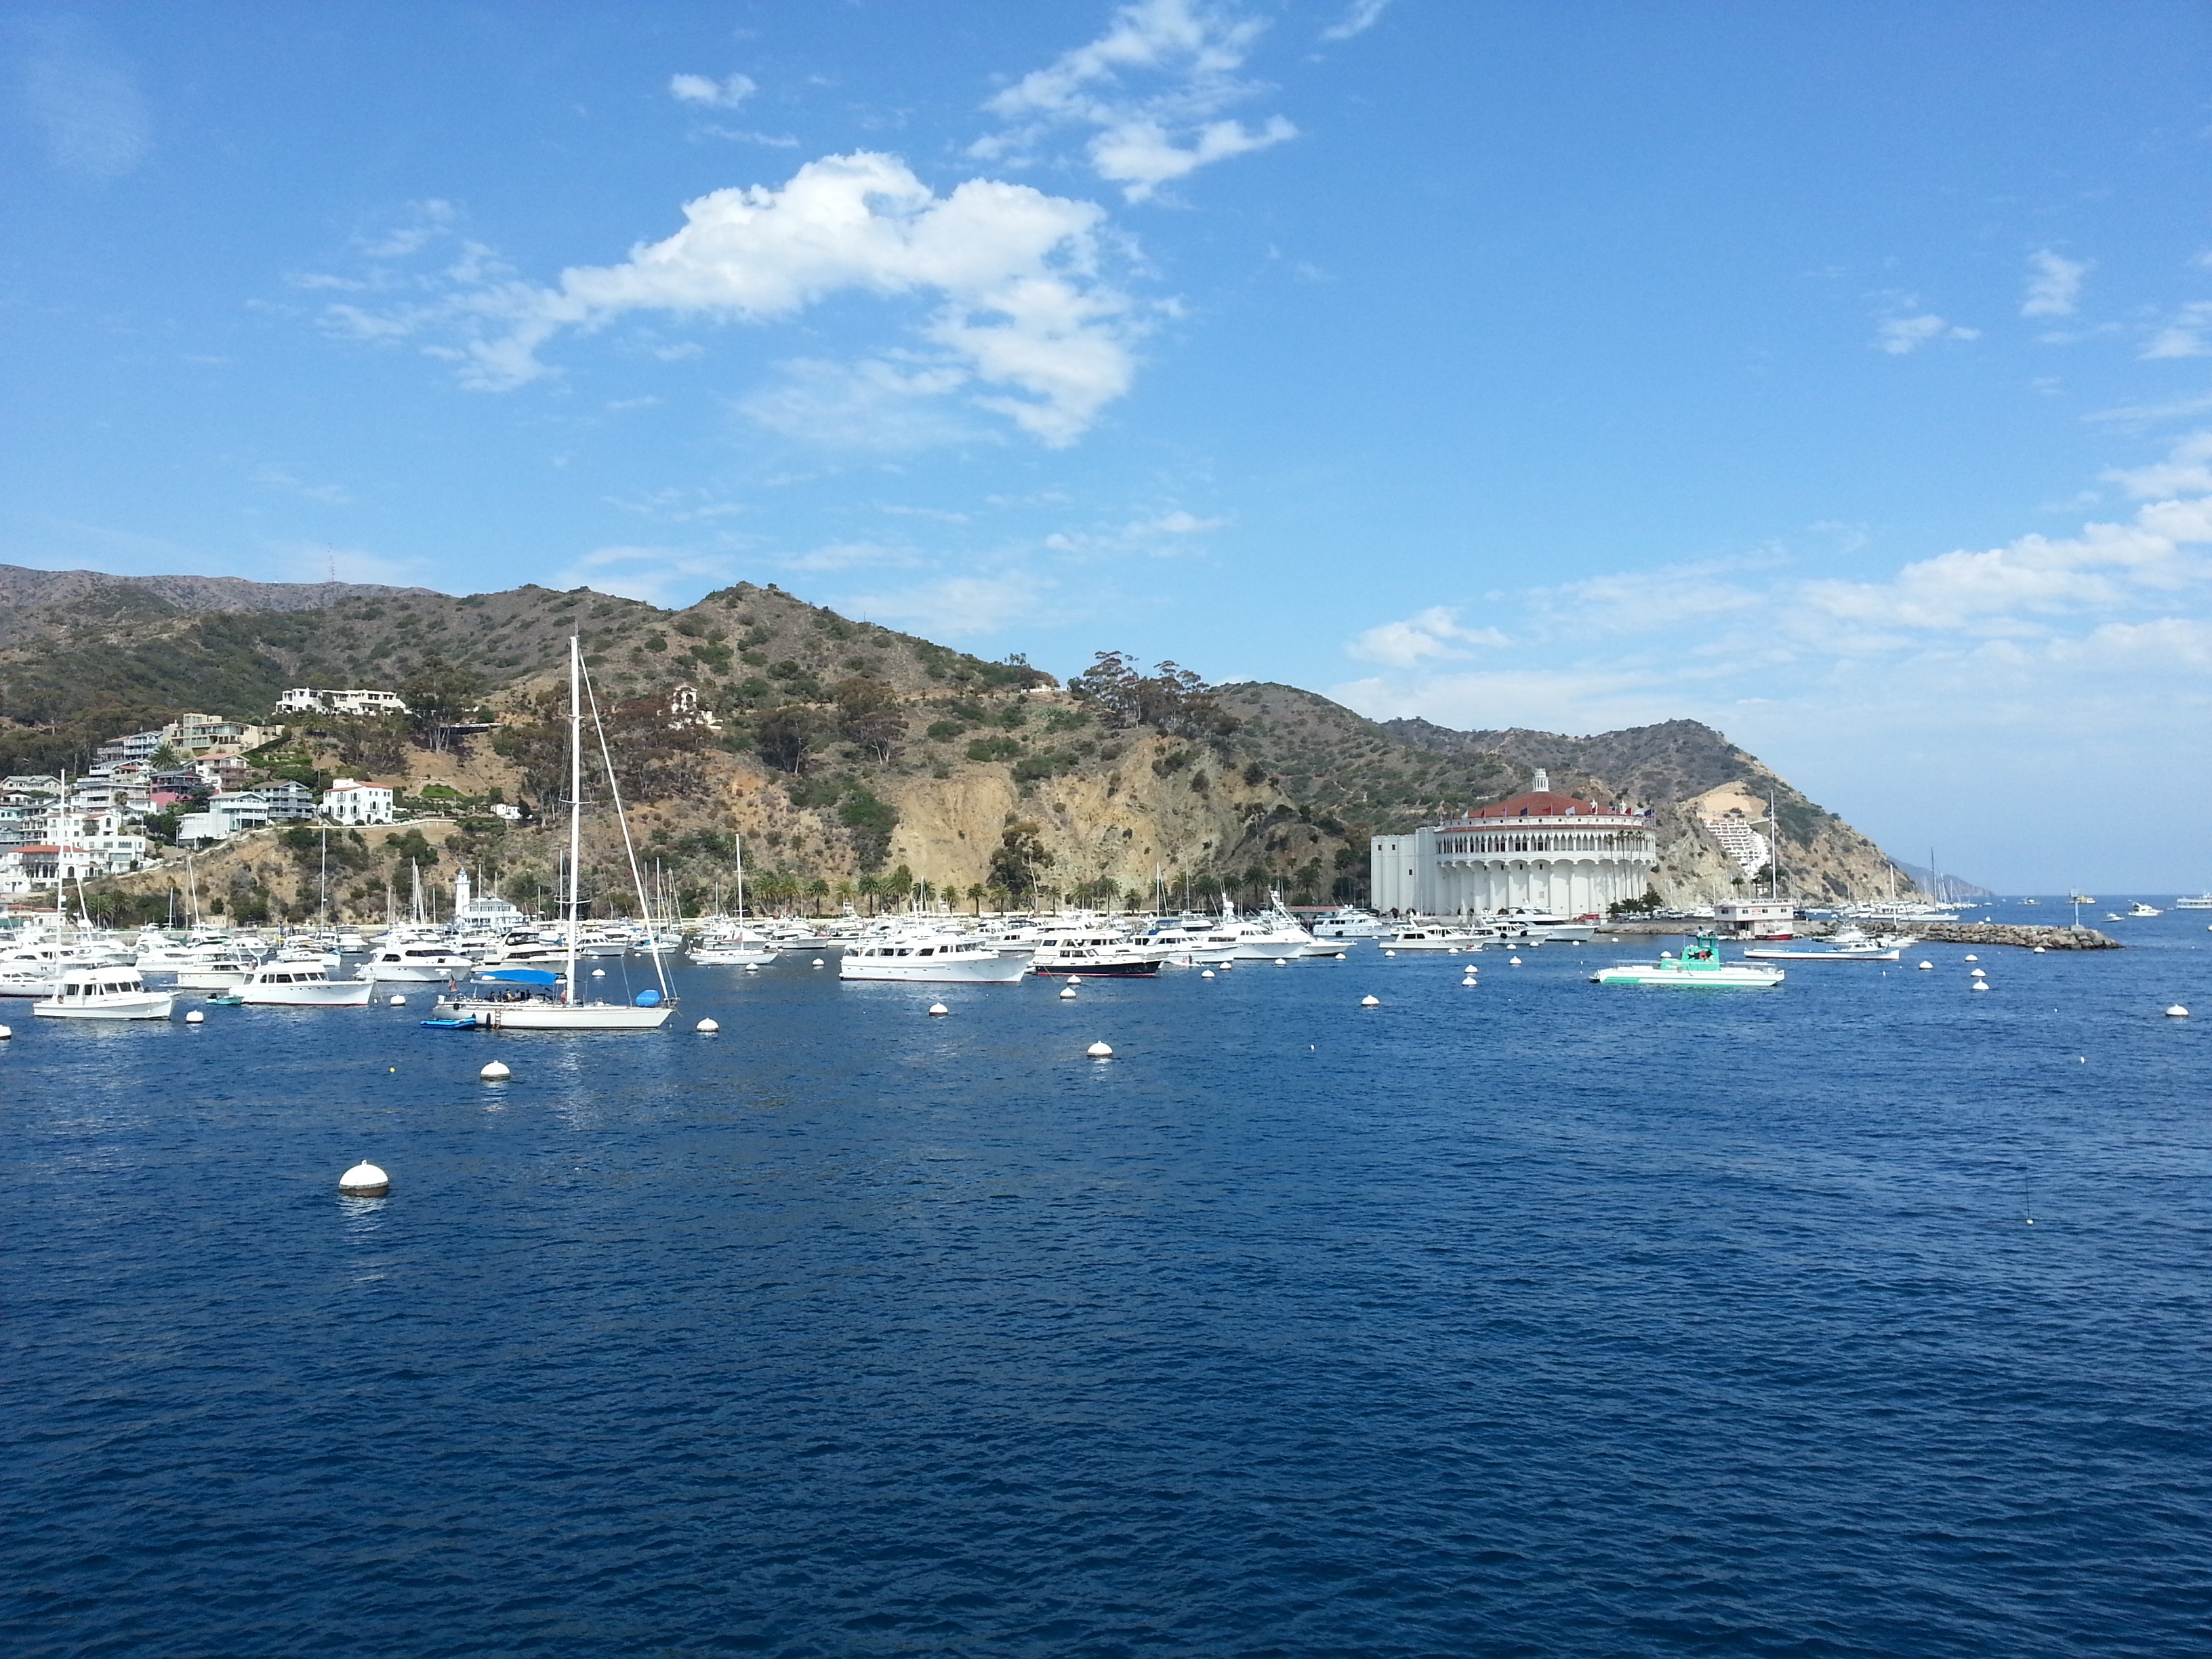
beach, sea, coast, ocean, horizon, vacation, cove, vehicle, bay, island, harbor, marina, california, body of water, cape, catalina island